Jean Ricardou

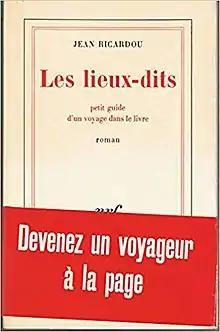
Front cover (Gallimard, 1969)

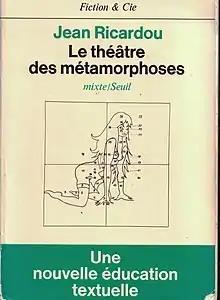
Front cover (Seuil, 1982)

While continuing to work on his novels, Jean Ricardou regularly published shorter pieces, essays and fictions, in various literary reviews, including the "NRF" ("Nouvelle Revue Française"), "Critique", and "Tel Quel", where he became a member of the editorial board in 1962. In 1971, he put together a collection of these stories, all written using procedures invented by the New Novel, in a book ironically named "Révolutions minuscules". It was published by Gallimard, as was his best known novel, "Les lieux-dits", "petit guide d’un voyage dans le livre", two years previously. Of the latter, Lynn Higgins wrote:"Les Lieux-dits" has a plot, and this distinguishes it from [his] other novels, all of which have either several conflicting plots or no story at all. The story is an outrageously improbable quest, however, whose vicissitudes are determined by word-play, by permutation of letters and of geometric shapes, and by the exigencies of its theoretical and didactic purposes. Germaine Brée calls this novel “a beautiful piece of work, impeccably constructed, a cross between a poem, a surrealistic dream and a critical meditation on the relation of language to reality.”